John Wood (diplomat)

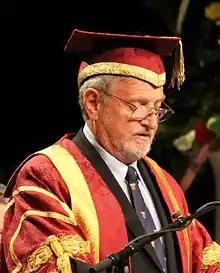
Wood in 2014

Lionel John Wood (born 1944) is a former New Zealand diplomat and a former chancellor of the University of Canterbury. He was Deputy Secretary of Foreign Affairs, and served two separate terms as New Zealand's Ambassador to the United States in Washington.